Lonely Women

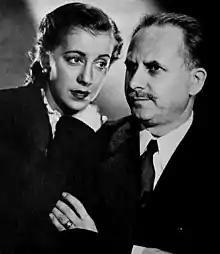
Muriel Bremner and Herb Butterfield in "Lonely Women" (1943)

Lonely Women is a radio soap opera that was broadcast in the United States during World War II. It "told of women separated from their men by war." The 15-minute program, which was sponsored by General Mills, ran one season on NBC, with its first episode broadcast June 29, 1942.